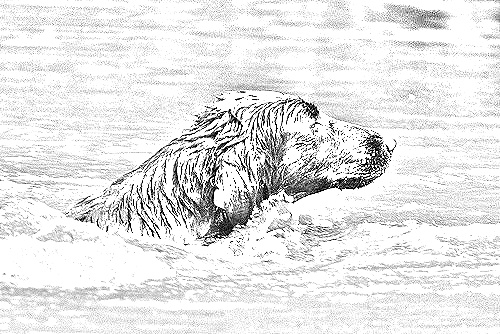
Portrait style: Sketch Portrait